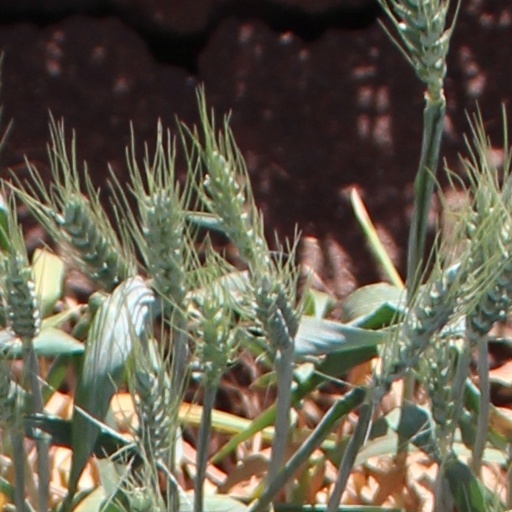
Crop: wheat